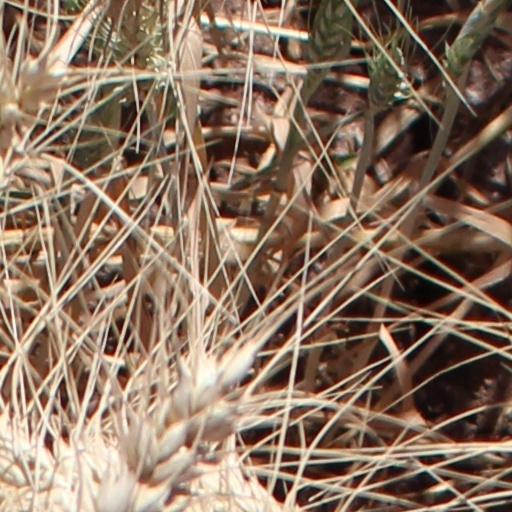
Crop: wheat